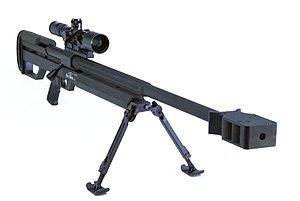
Le Steyr HS .50 est un fusil de précision à un coup tirant des .50 BMG. Fabriqué par Steyr Mannlicher, il est conçu comme fusil anti matériel.